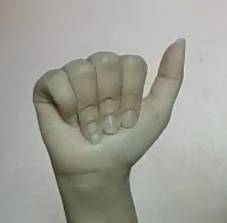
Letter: dhad